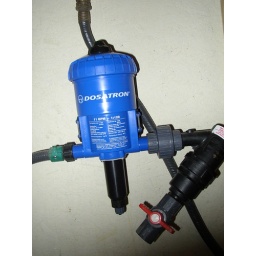
D25RE2 in a pig house 8